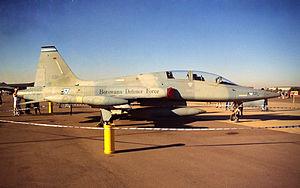
L' Escadre aérienne de la force de défense du Botswana est la composante aérienne de la Force de défense du Botswana.